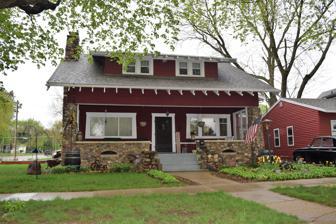
Building: Roy C. and Lena (Johnson) Seaman House
Country: United States of America
Year built: 1913
Historic house in Iowa, United States United States historic place Roy C. and Lena (Johnson) Seaman House U.S. National Register of Historic Places Show map of Iowa Show map of the United States Location 400 Magnetic Ave. Cherokee, Iowa Coordinates 42°45′11.7″N 95°32′39.8″W / 42.753250°N 95.544389°W / 42.753250; -95.544389 Area less than one acre Built 1913 Architectural style Bungalow / Craftsman NRHP reference No. 100004429 Added to NRHP September 27, 2019 The Roy C. and Lena (Johnson) Seaman House is a historic building located in Cherokee, Iowa , United States. The 1½-story, frame, American Craftsman style Bungalow was completed in 1913. The exterior features a side- gabled roof that extends over the full-width front porch. Of particular note are the decorative field or river stones that are utilized in the porch and the chimney, typical of the Craftsman style. Other decorative elements on the exterior include rafter tails on the porch and above the shed-roofed dormer windows . Much of the original woodwork has been maintained in the interior of the house. Faux timbers extend across the living room and the dining room ceilings. The interior also features built-in cabinets and a brick fireplace. The house was listed on the National Register of Historic Places in 2019. References